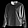
Label: Pullover